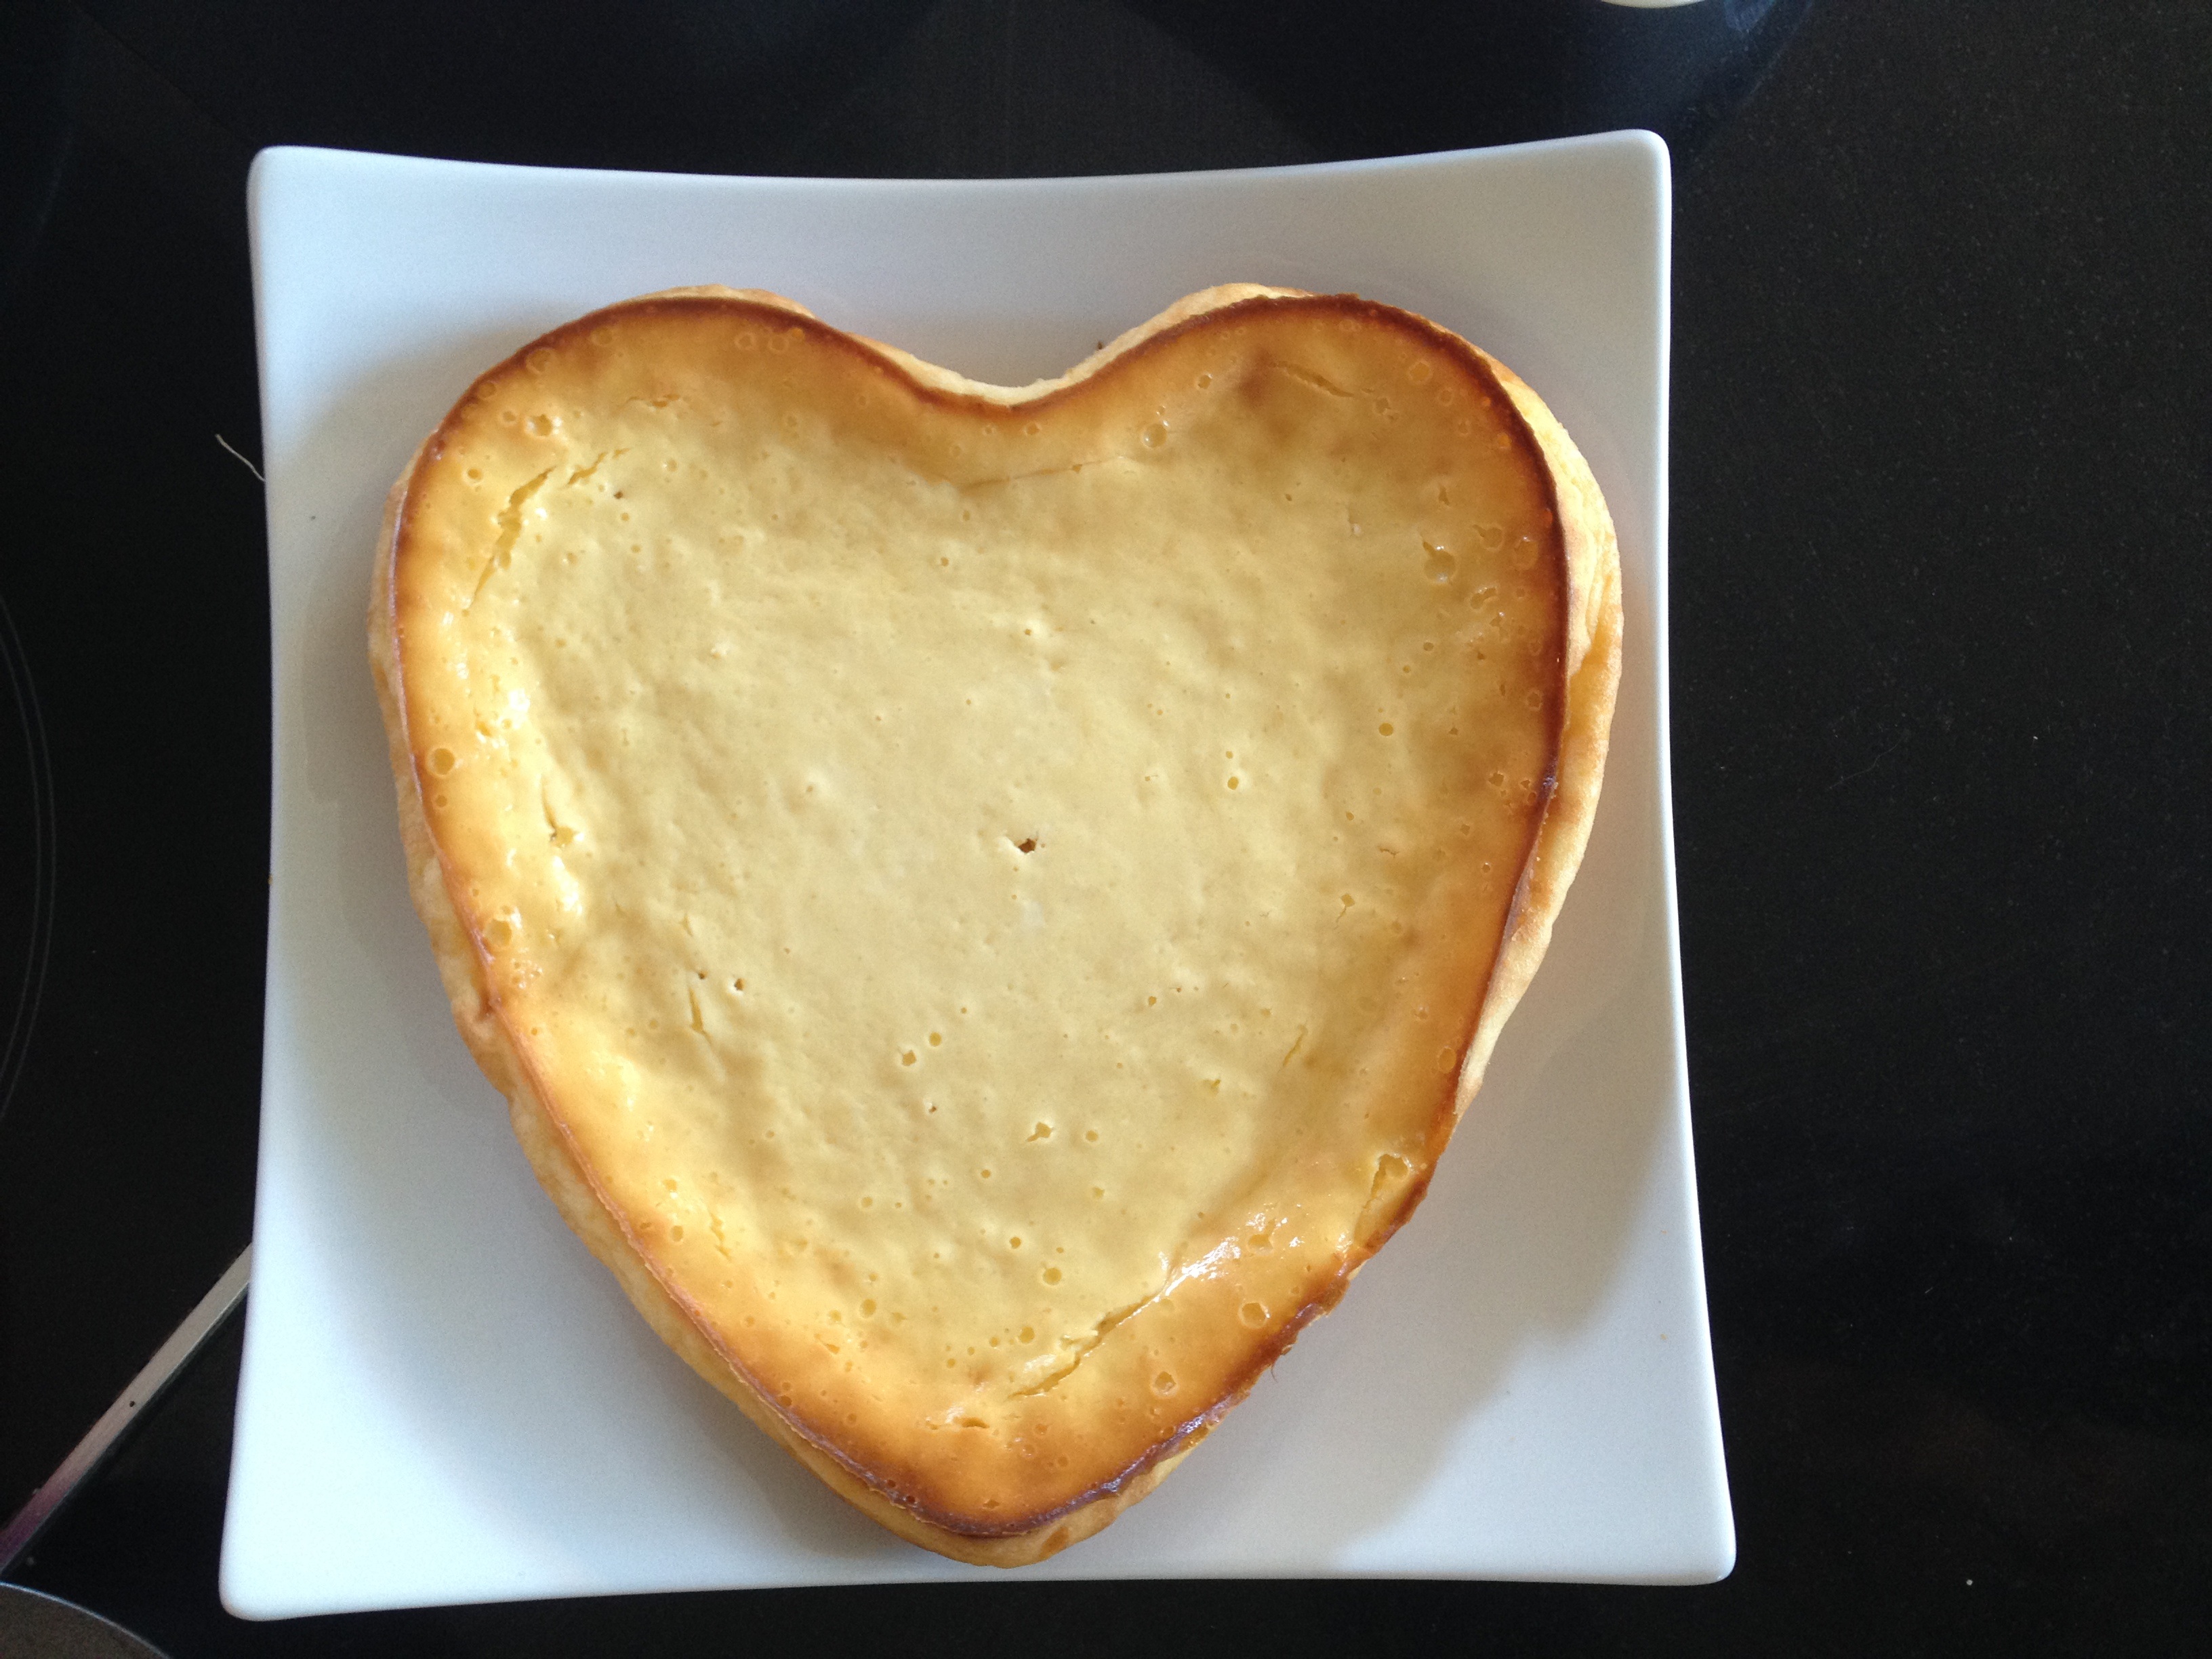
celebration, love, heart, dish, meal, food, produce, breakfast, baking, dessert, eat, cuisine, cake, bake, baked goods, junk food, heart cake